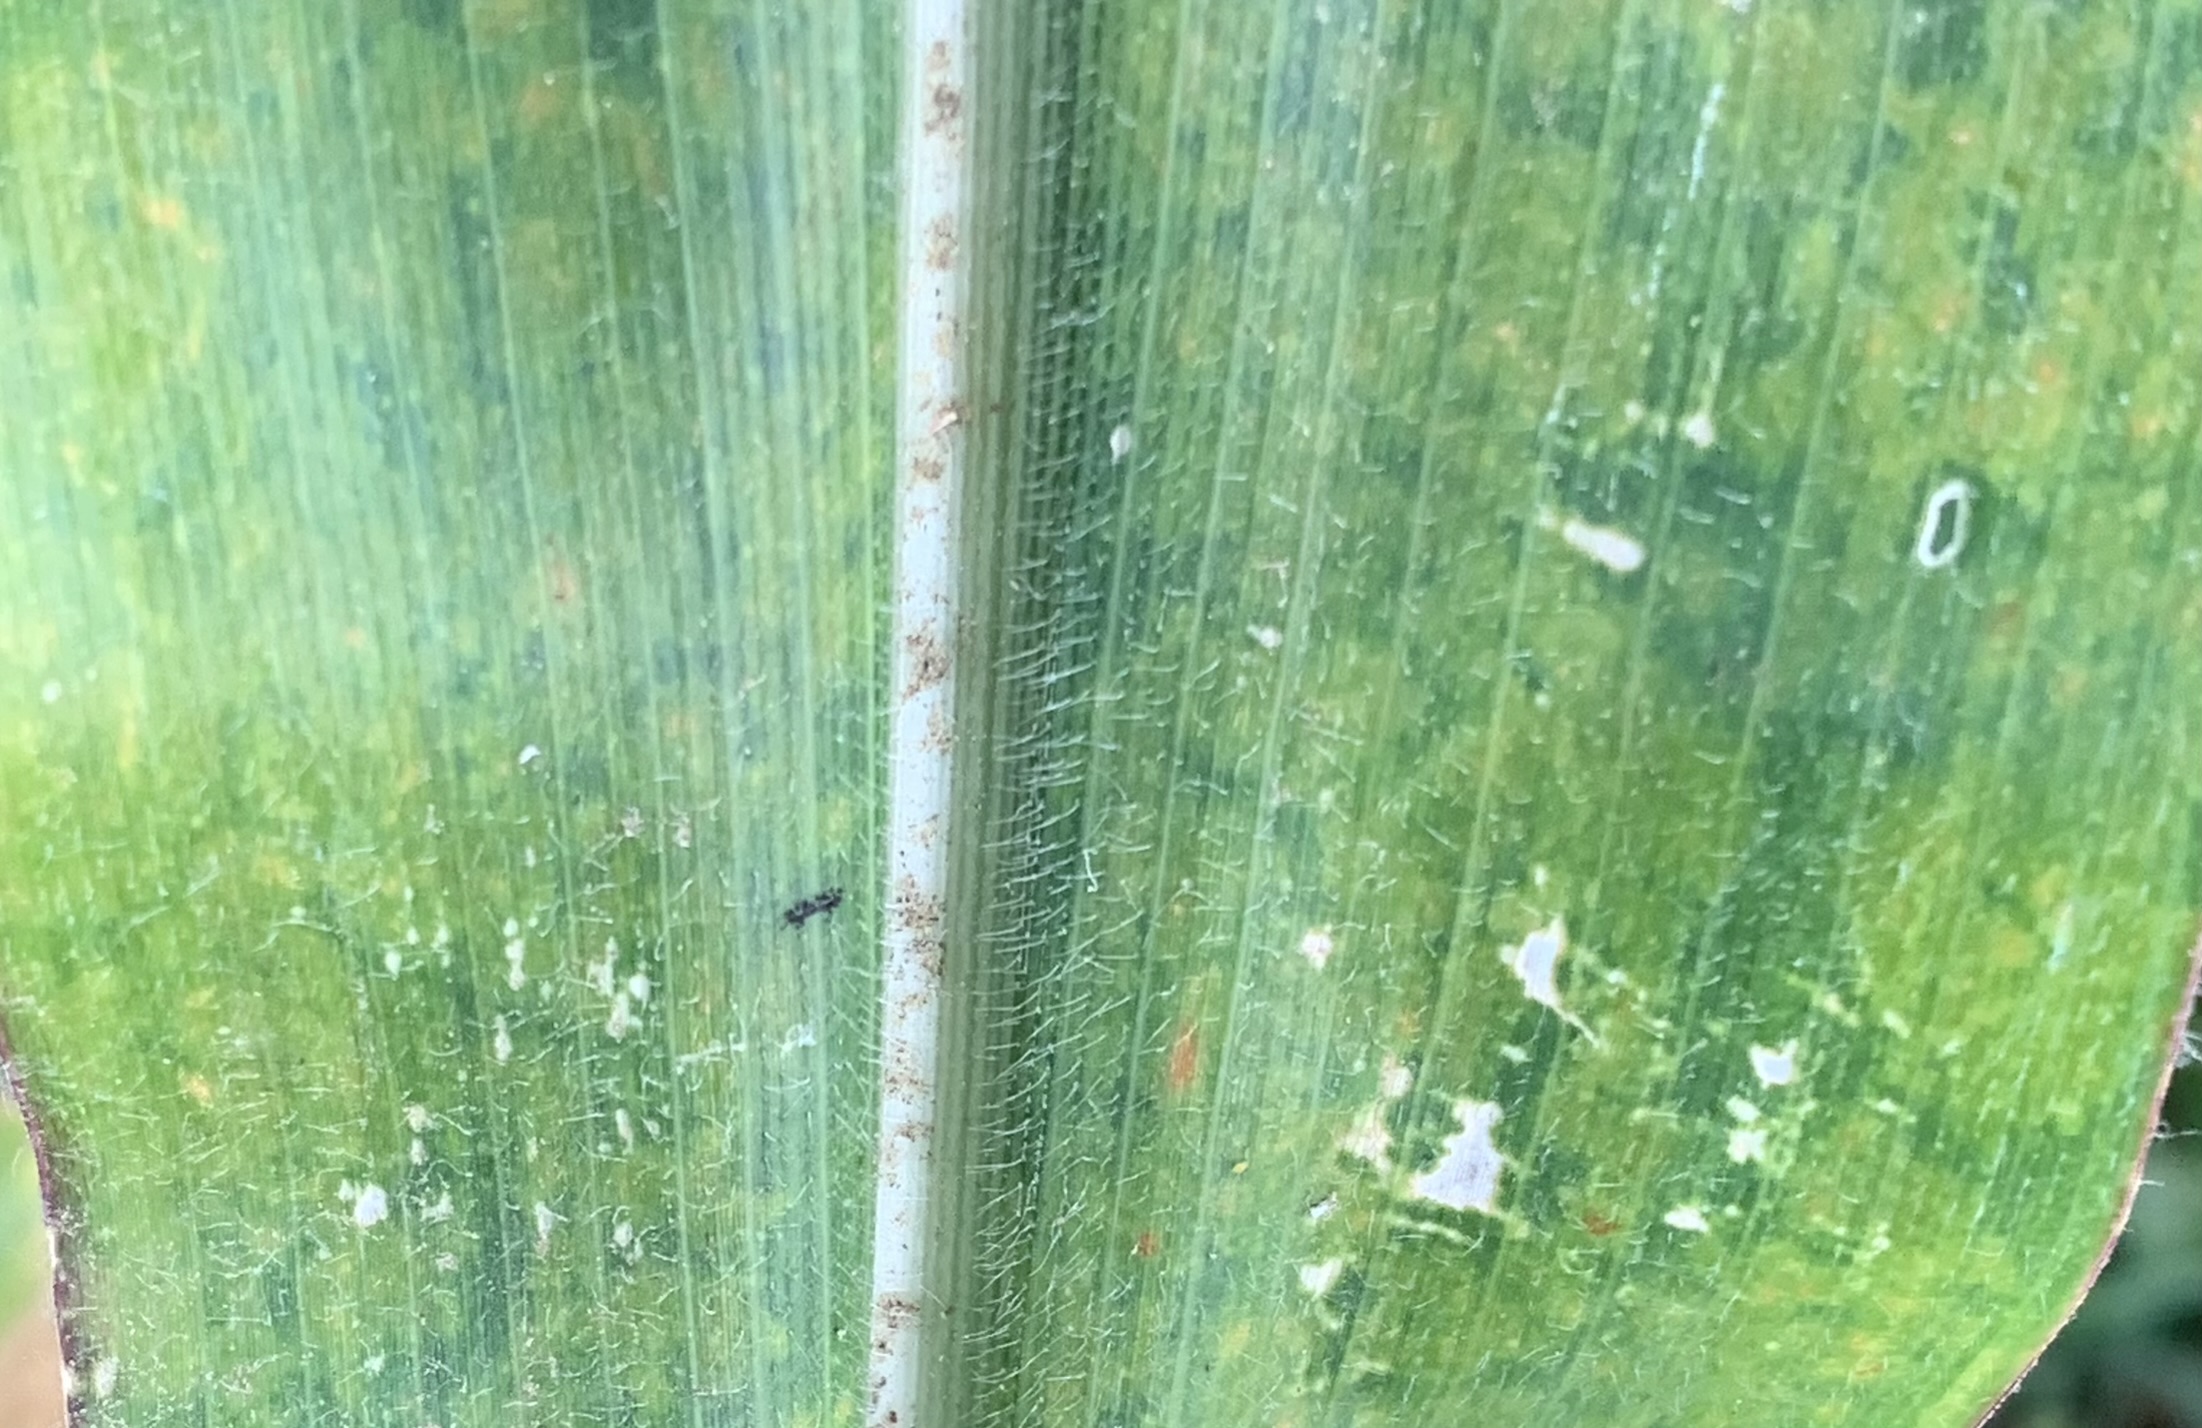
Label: MLN